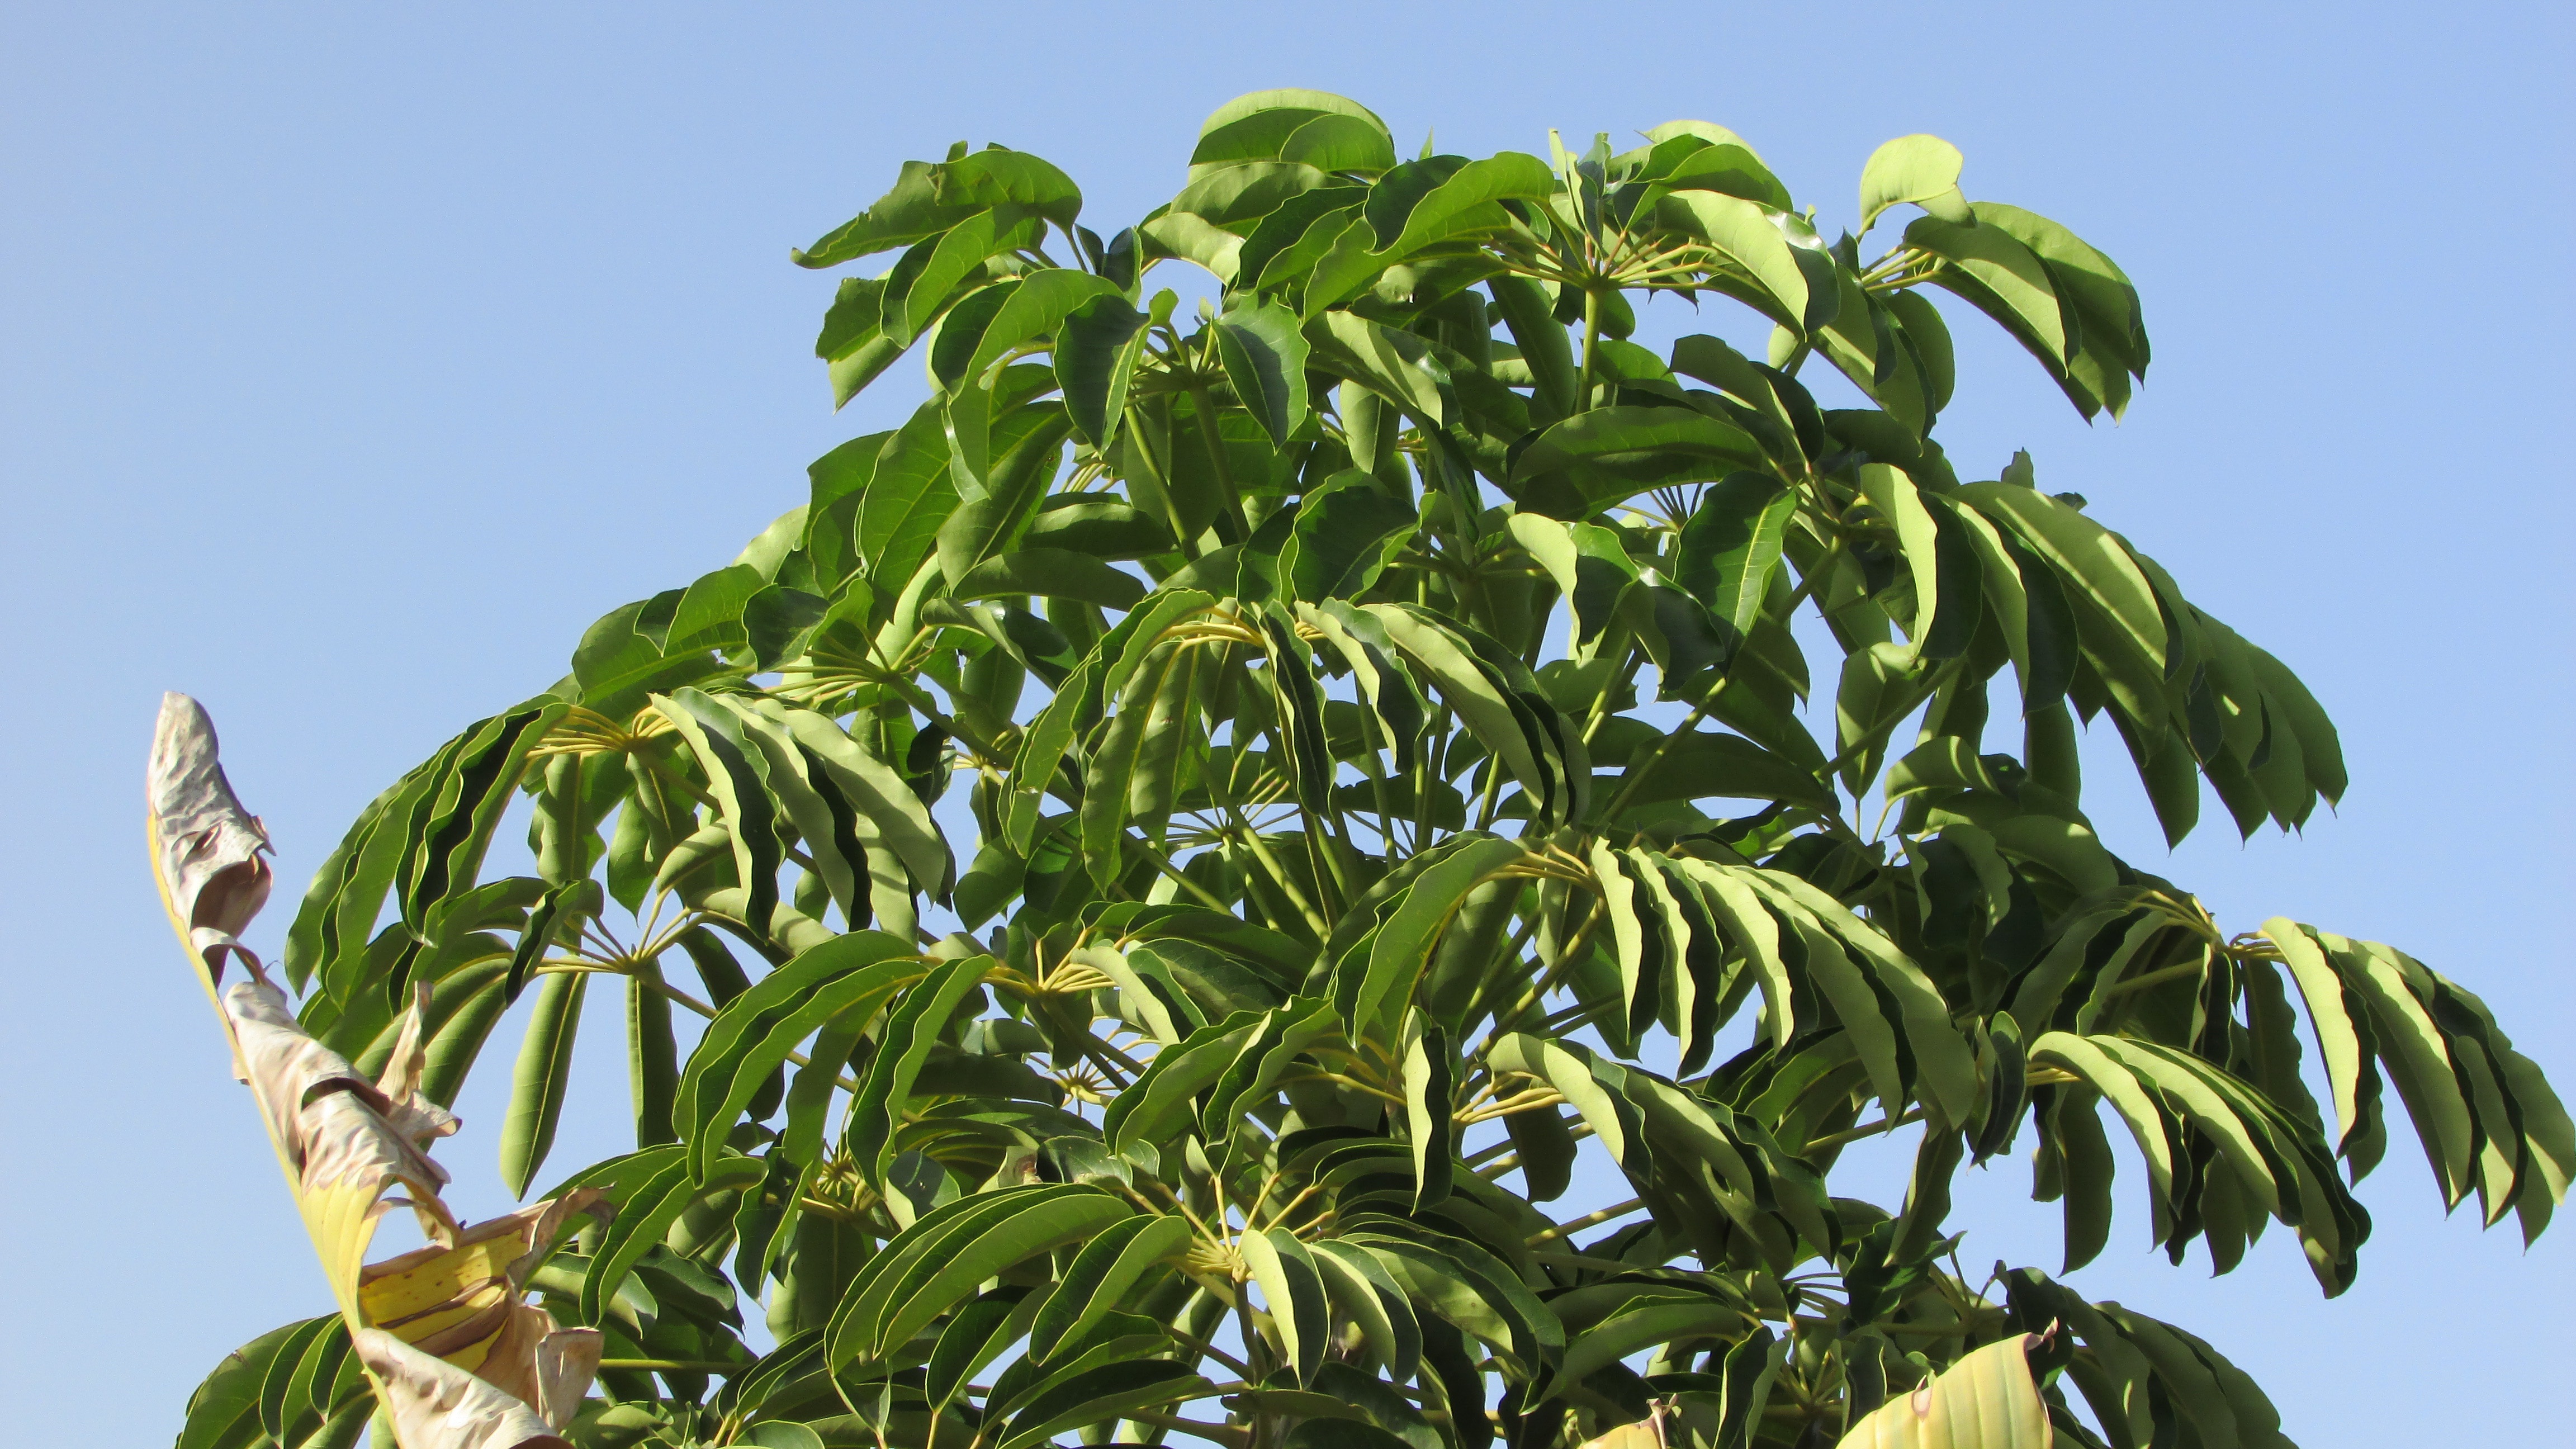
tree, branch, plant, fruit, leaf, flower, food, produce, botany, leaves, shrub, flowering plant, eriobotrya japonica, medlar, woody plant, land plant